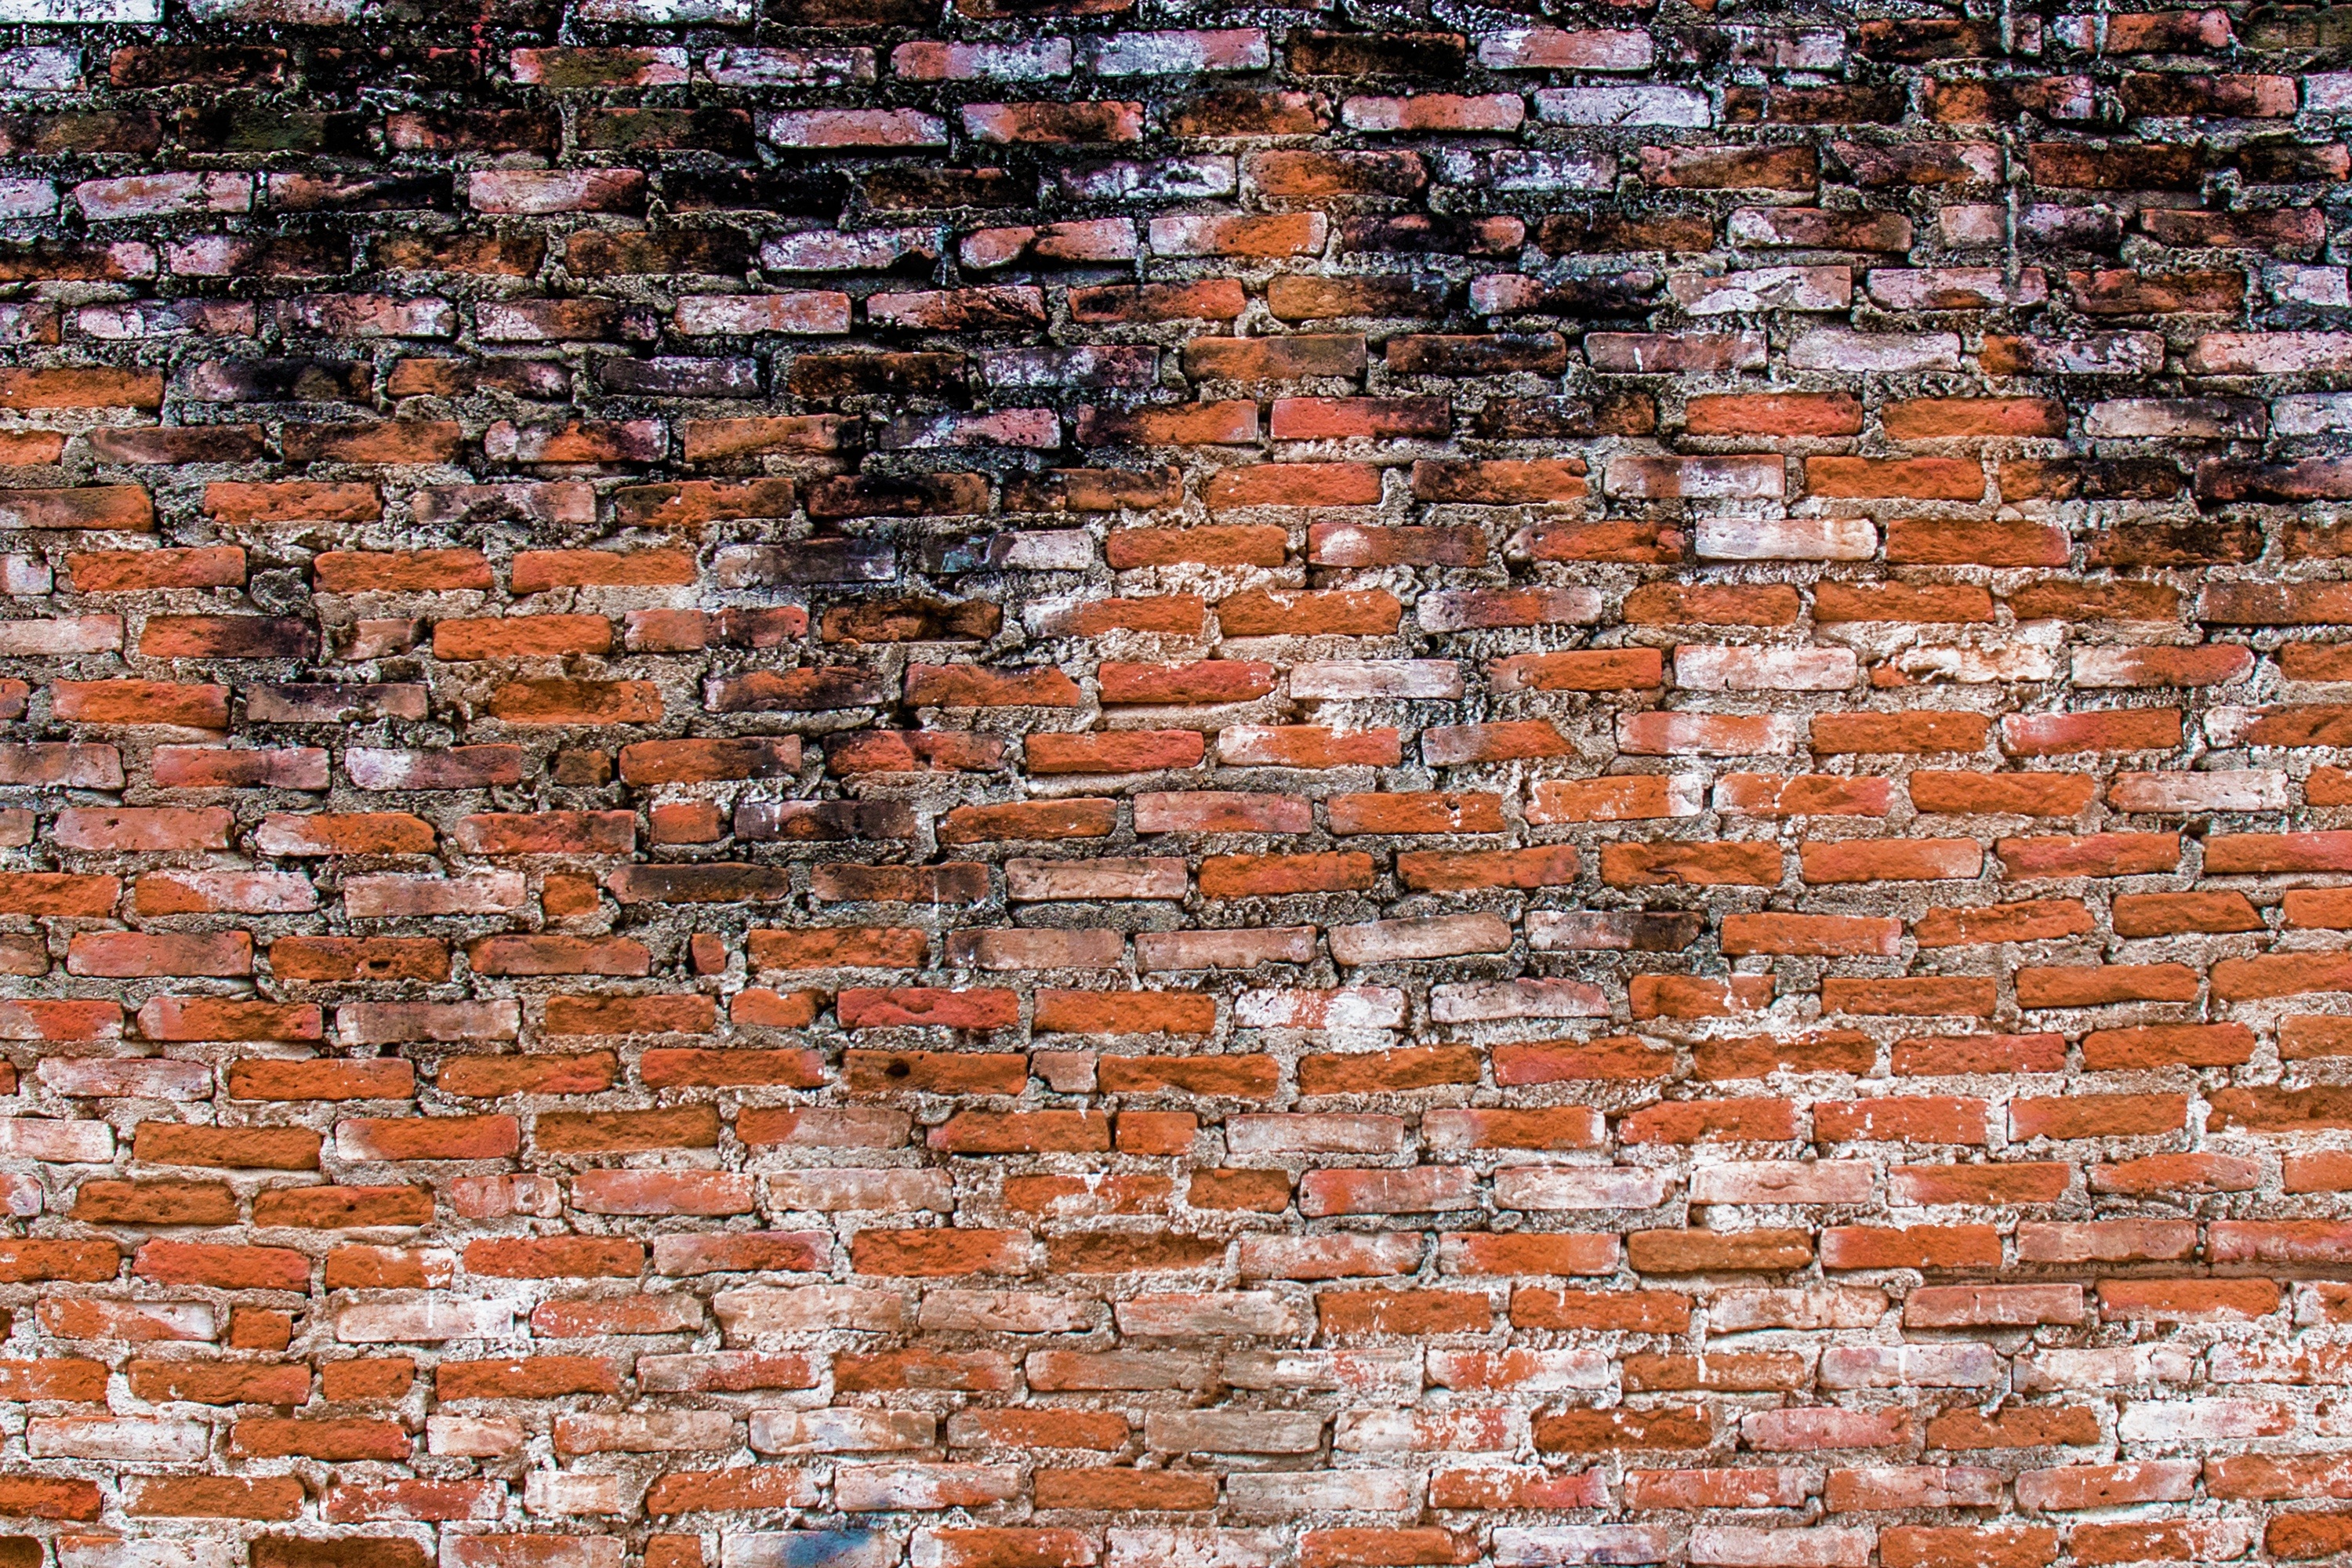
wood, wall, stone wall, brick, material, brick wall, brickwork, red brick, the wall